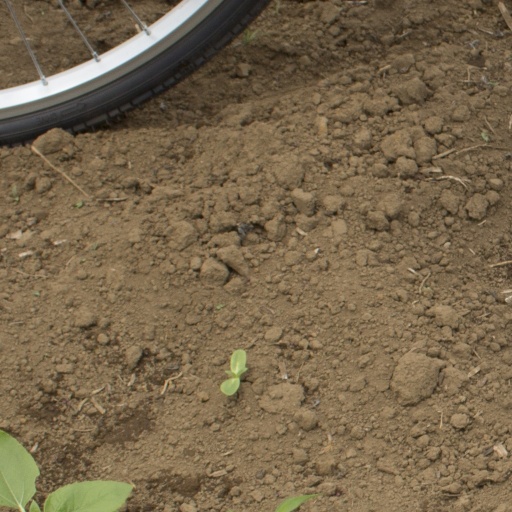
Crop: Jerusalem artichoke